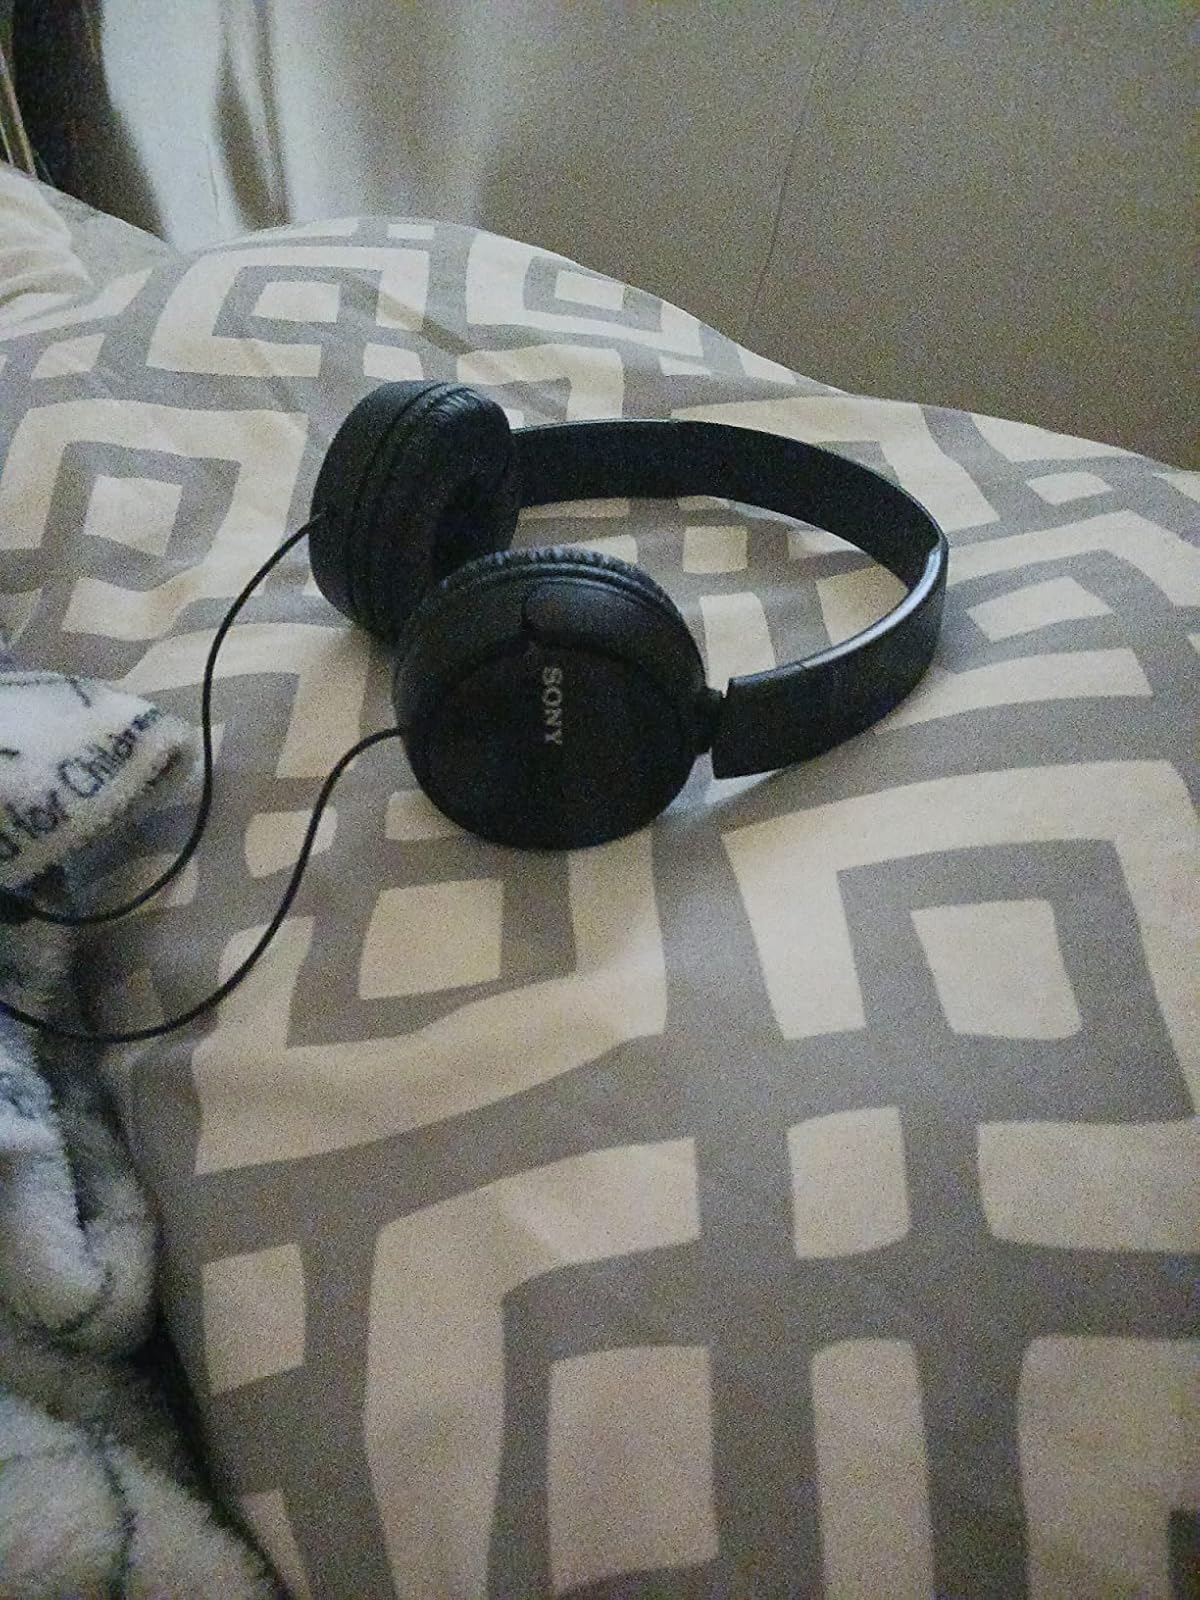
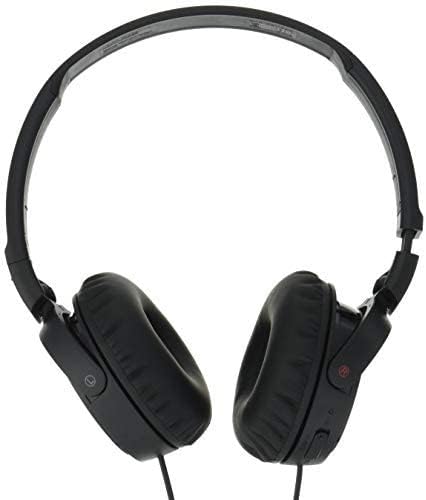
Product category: headphones
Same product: no